Jhunjhala

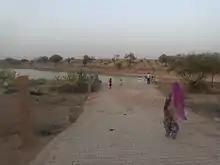
Pond at Junjala village in the west.people consider its water sacred.

Gusainji Maharaj temple is situated at village. People come from Rajasthan, Punjab, Haryana, Gujarat, Madhya Pradesh and Uttar Pradesh. Fairs are organized here twice on chaitra sudi 1-2 and Ashwin sudi 1-2.